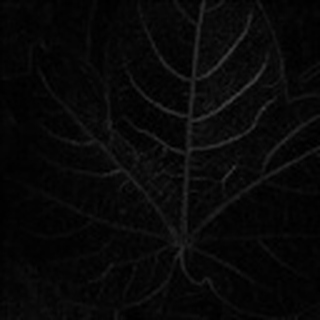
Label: healthy_cotton